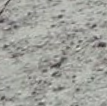
Surface type: compacted